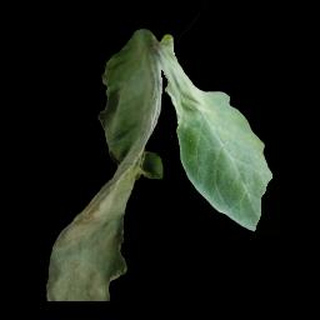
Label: tomato_late_blight